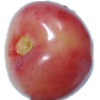
Label: Cherry Rainier 1